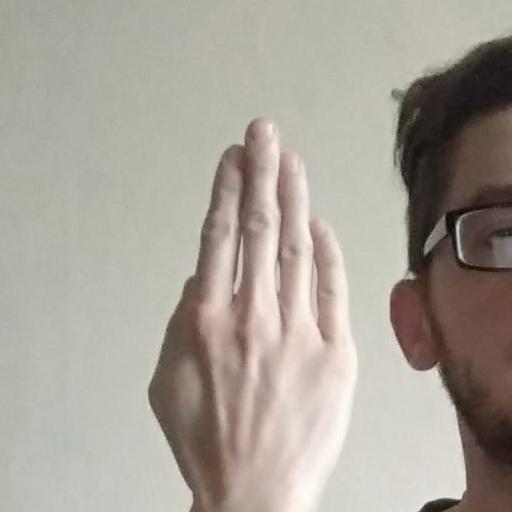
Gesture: stop_inverted